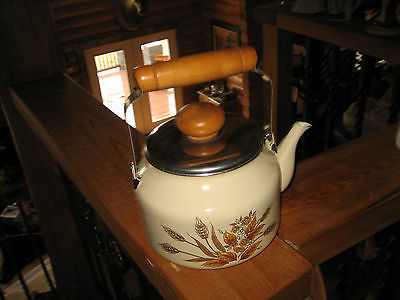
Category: kettle